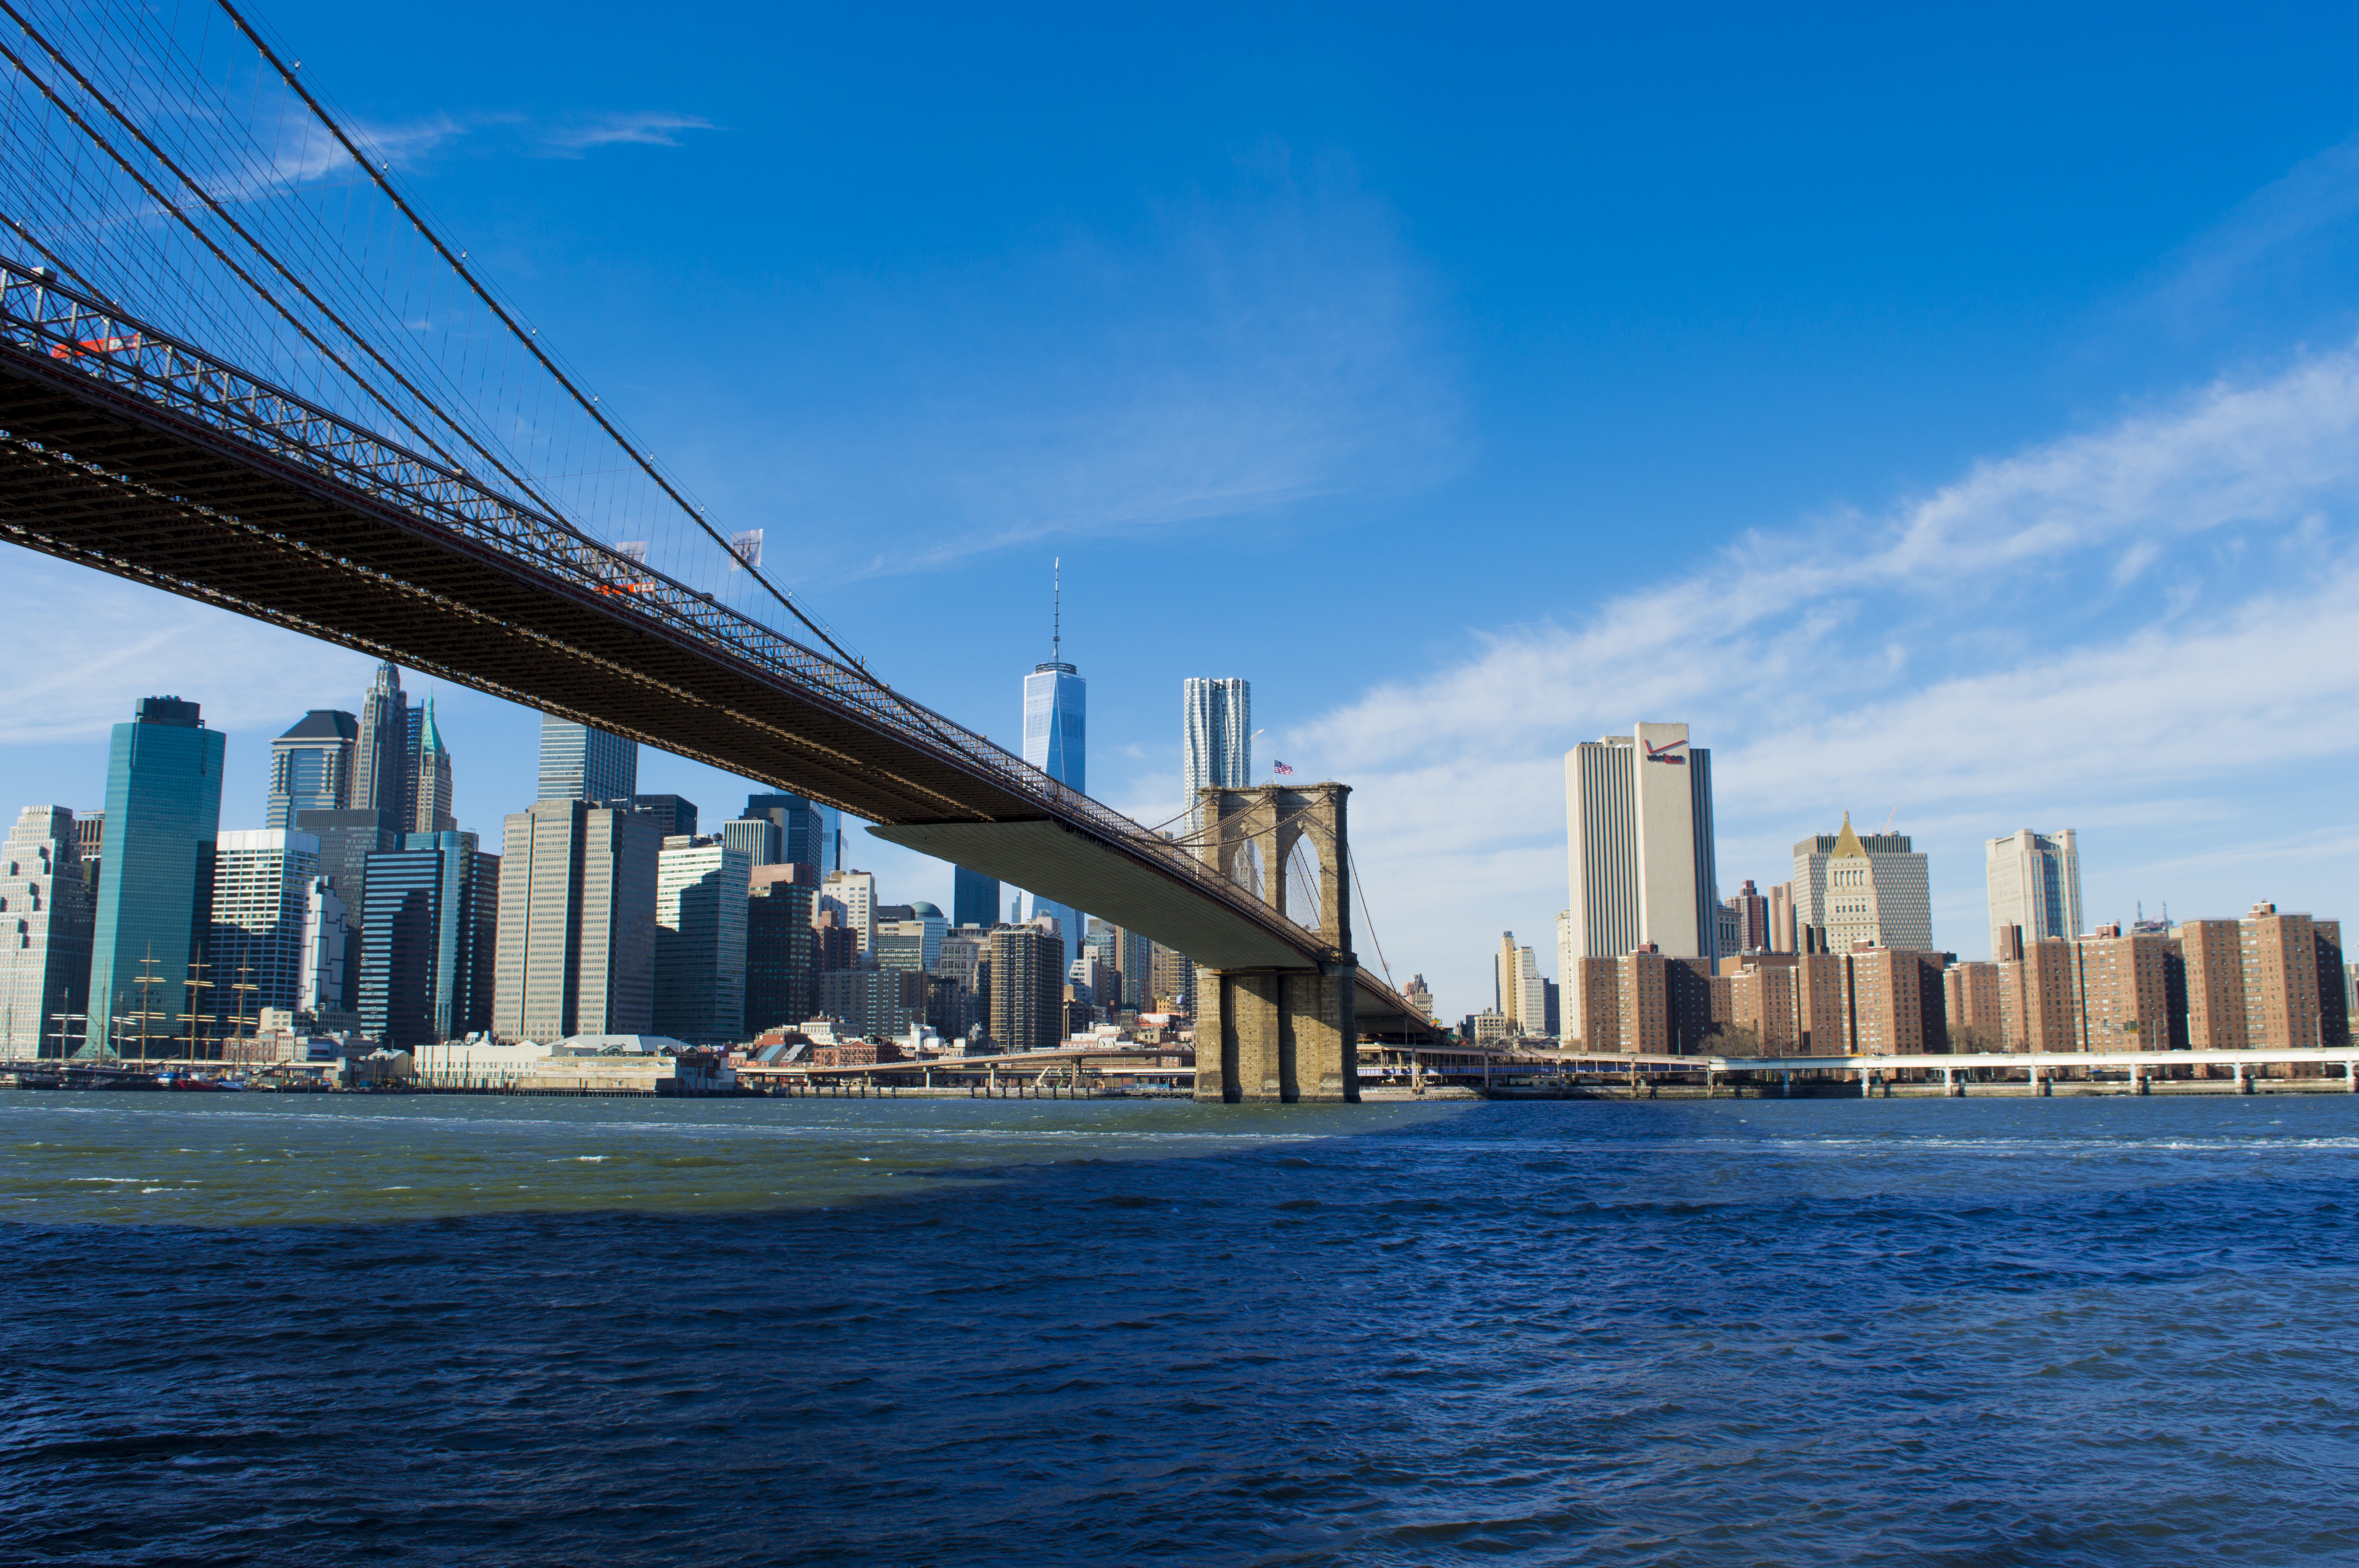
sea, coast, water, horizon, dock, architecture, sky, bridge, skyline, view, building, city, skyscraper, urban, pier, river, manhattan, new york city, cityscape, downtown, vacation, tourist, travel, panoramic, brooklyn bridge, nyc, usa, america, office, bay, landmark, harbor, brooklyn, business, tourism, waterway, new, state, famous, york, midtown, financial, metropolis